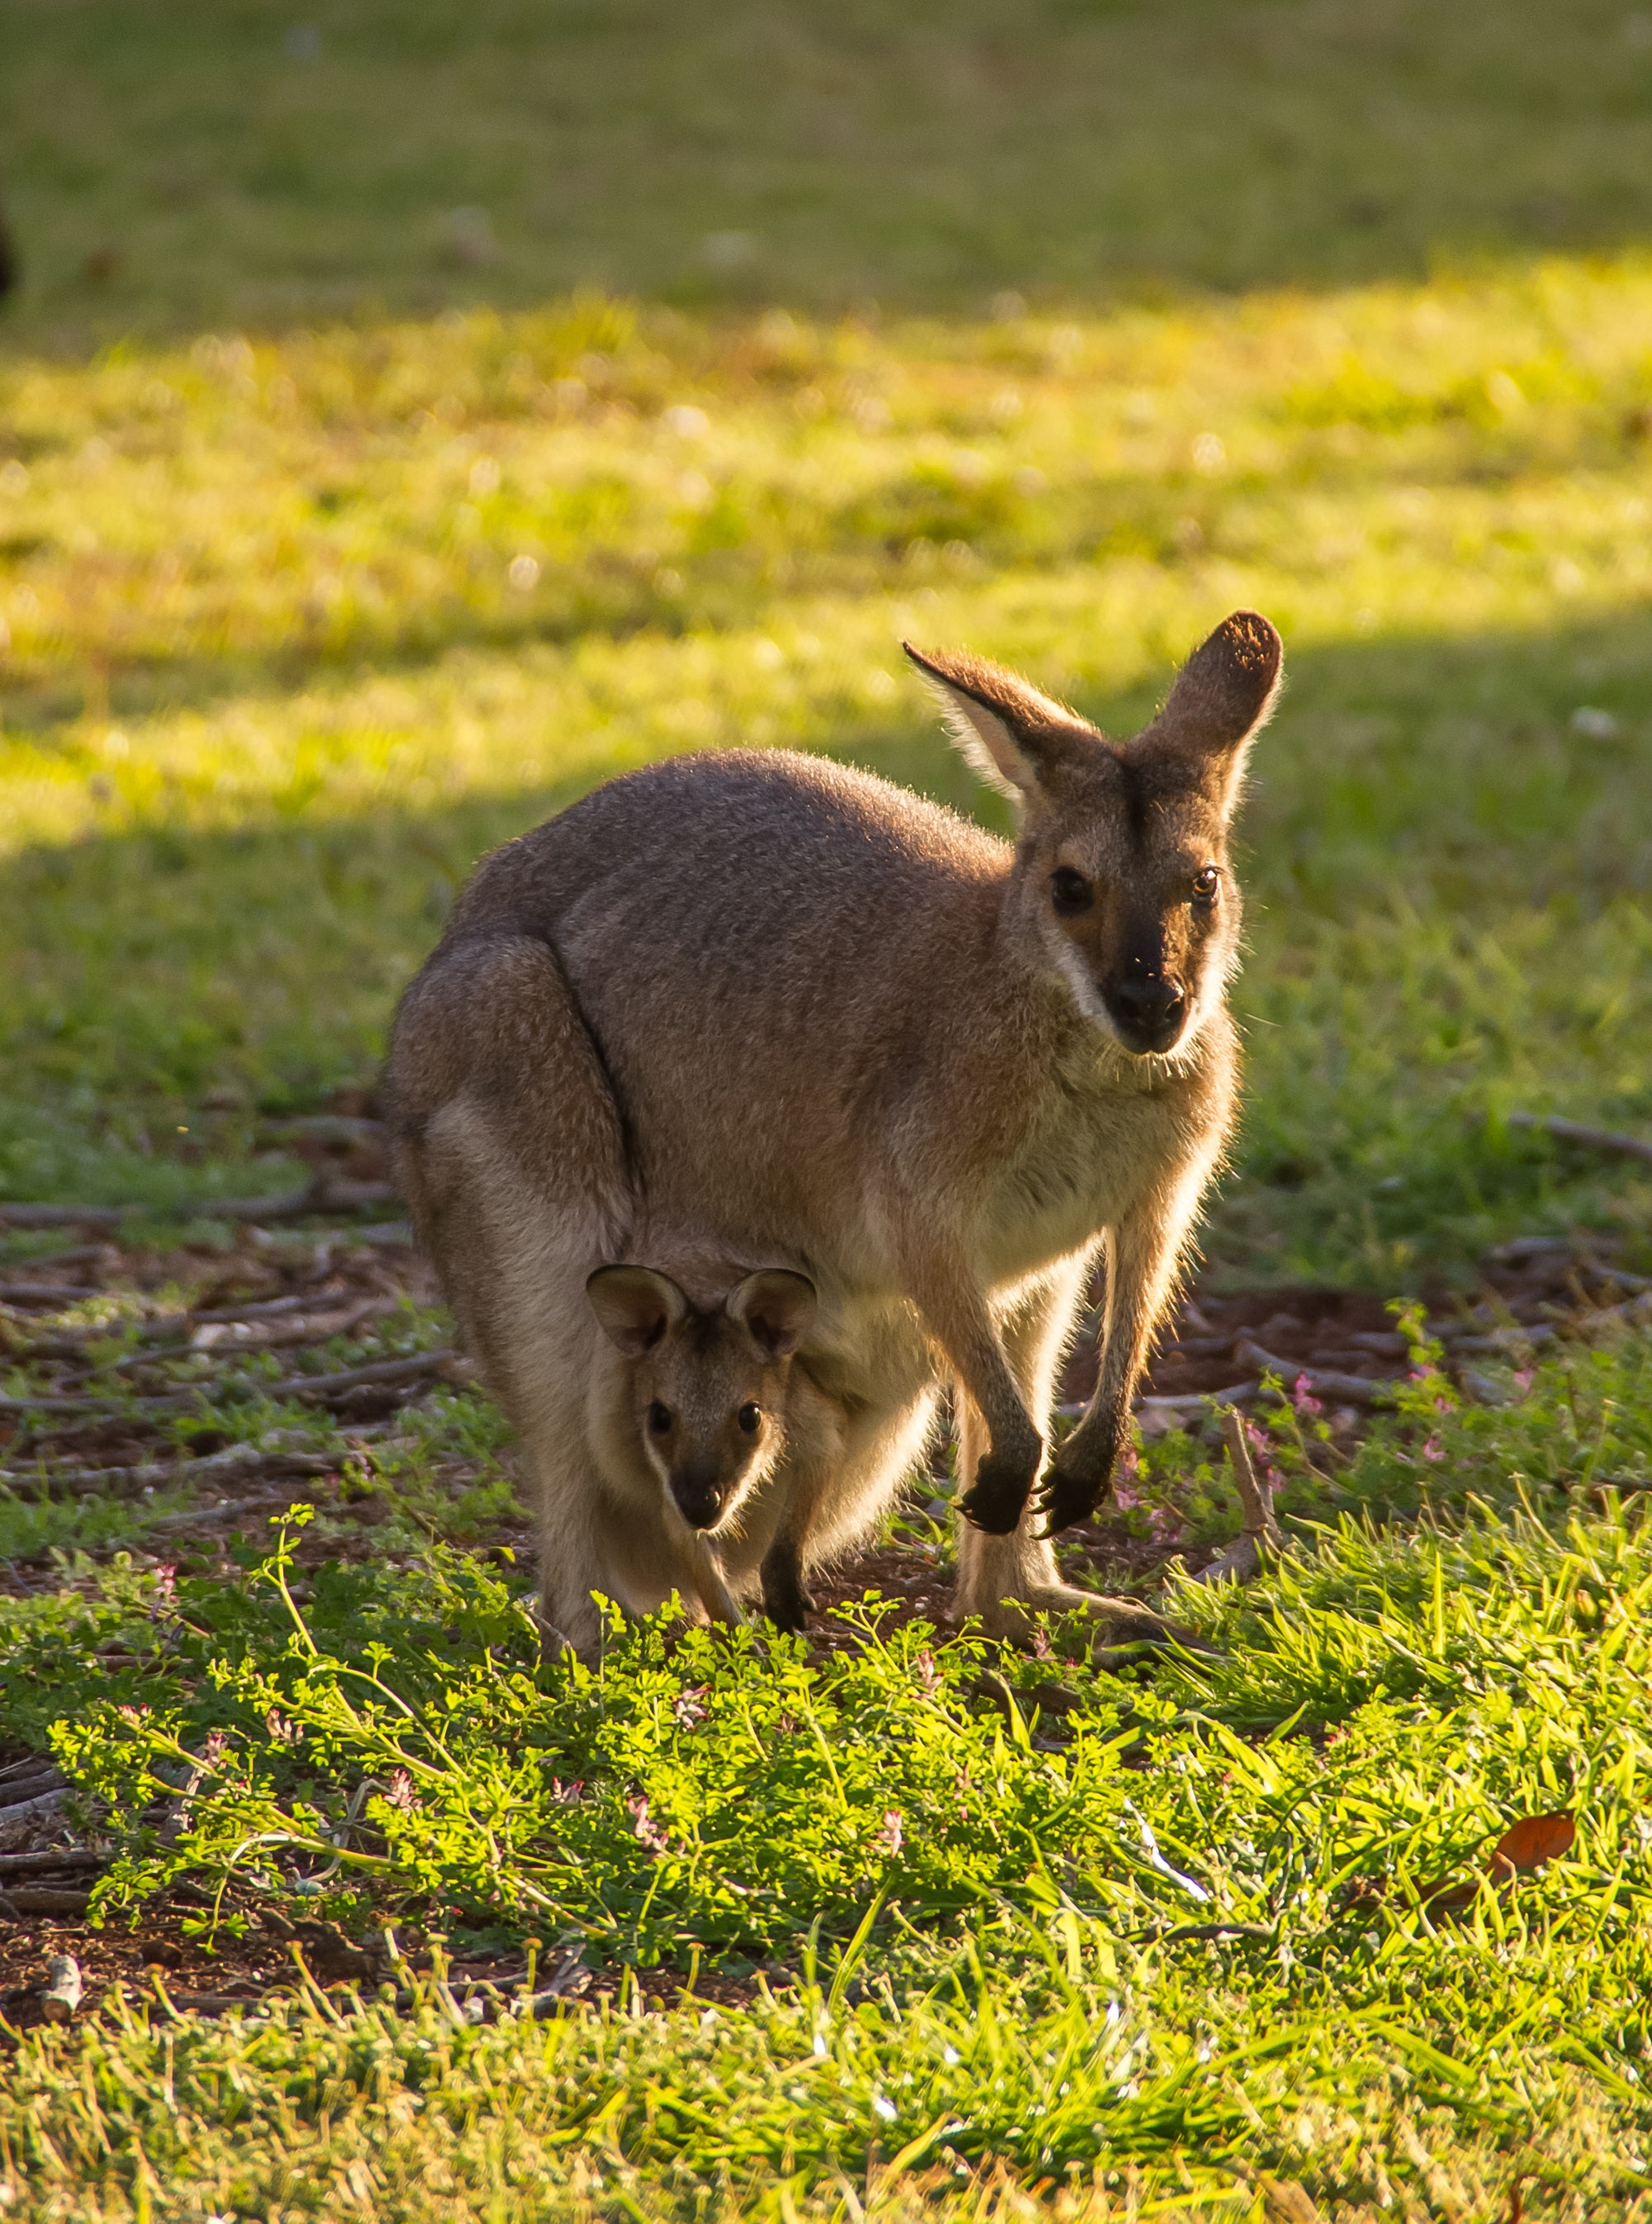
nature, grass, wildlife, wild, mammal, fauna, kangaroo, wallaby, australia, vertebrate, joey, queensland, marsupial, mother and baby, pouch, macropodidae, wallabies, red necked wallaby